Kirsova Ballet

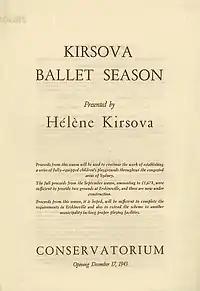
Programme for the Kirsova Ballet season opening 17 December 1943

Hélène Kirsova, an acclaimed Danish prima ballerina with the post-Sergei Diaghilev "Ballets Russes", toured Australia and New Zealand in its first Australasian tour in 1936 and 1937. She remained in Australia after her marriage in 1938 and in 1940 opened a ballet school in Sydney. Known as the Hélène Kirsova School of Russian Ballet in the Diaghilev Tradition, it attracted many pupils, including several who aspired to be professionals. Kirsova brought to a younger generation of talented Australian dancers the traditions of Russian ballet and the influences of the great European teachers, like Michel Fokine, Olga Preobrajenska, Lyubov Yegorova, Léonide Massine, George Balanchine, and Bronislava Nijinska.